Kin Tiel

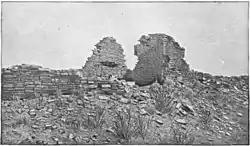
Kin Tiel standing walls

Kin Tiel, also known as the Wide Ruins, is an historic site listed on the National Register of Historic Places, located about fifty miles north of Chambers, Arizona, in Apache County. It is the ruins of a large pueblo, which has undergone extensive exploration and excavation. It was added to the register on May 22, 1978.